Battle of Abu Tellul

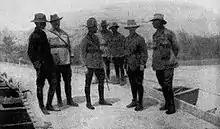
A conference of brigade and divisional commanders with their corps commander on a pontoon bridge spanning the Jordan River. From left to right: Generals Meldrum (New Zealand Mounted Rifles), Ryrie (2nd Light Horse), Chauvel (Desert Mounted Corps), Chaytor (Anzac Mounted Division) and Cox (1st Light Horse).

Abu Tellul was a strategically important ridge located near the west bank of the Jordan river which, together with another ridge to the north called Mussallabeh, formed a salient in the British defensive line in the Jordan valley. A number of defensive posts were constructed by the Australian and New Zealand garrison which were often between and apart, consisting of either dug or built up stone sangars, while the ravines in between were covered with barbed wire. The British artillery batteries were concealed close behind the front line just south of the ridge.